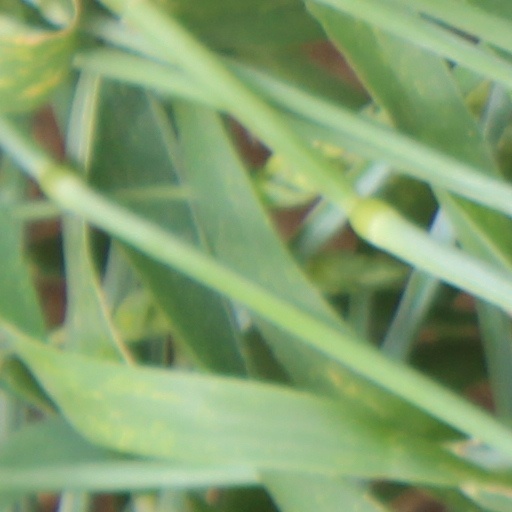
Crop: wheat